Kathleen Simon, Viscountess Simon

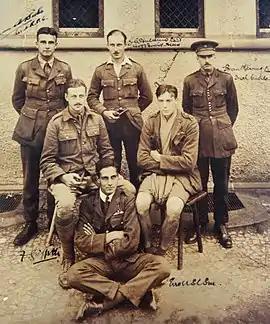
Kathleen Manning's son Brian (far right) in Holzminden prisoner-of-war camp,

After her first husband's death, Kathleen Manning moved to London and started working as a midwife in the East End. Finding that she could not earn enough by midwifery alone, she took up the post of governess to the children of the widowed Sir John Simon. When her son, serving in the First World War as a member of the Irish Guards, became a prisoner of war, she asked Simon for help. The two soon got engaged; it has been suggested that the proposal came after Sir John was turned down by Margaret Greville. She married him on 18 December 1917 in France, becoming known as Lady Simon, and remained there with the Red Cross.